Alexander Turnbull (bibliophile)

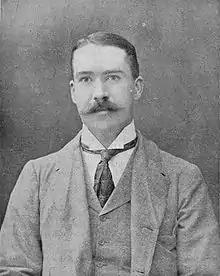
Alexander Horsburgh Turnbull

Alexander Horsburgh Turnbull (14 September 1868 – 28 June 1918) was a New Zealand merchant, dandy and book collector. On his death, his collection became the nucleus of the Alexander Turnbull Collection, initially housed in his residence, Turnbull House, but housed with the collections of the National Library of New Zealand, a body formed in 1965 by the amalgamation of three libraries, including the one bearing Turnbull's name. In 1913 Turnbull anonymously donated his Māori and Pacific artefacts to the Dominion Museum (now the Museum of New Zealand Te Papa Tongarewa).